Brookmans Park railway station

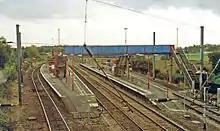
The station painted in Network SouthEast colours, 1993

The station has four platforms in total, consisting of two island platforms; only platforms 1 and 4, facing the route's slow lines, are used regularly. Both platforms are accessible only via a footbridge, with no step-free access available. A station car park with 69 spaces parallels the island platforms to the east. The station building (an LNER survivor) at the north-west of the station serves as the part-time ticket office.